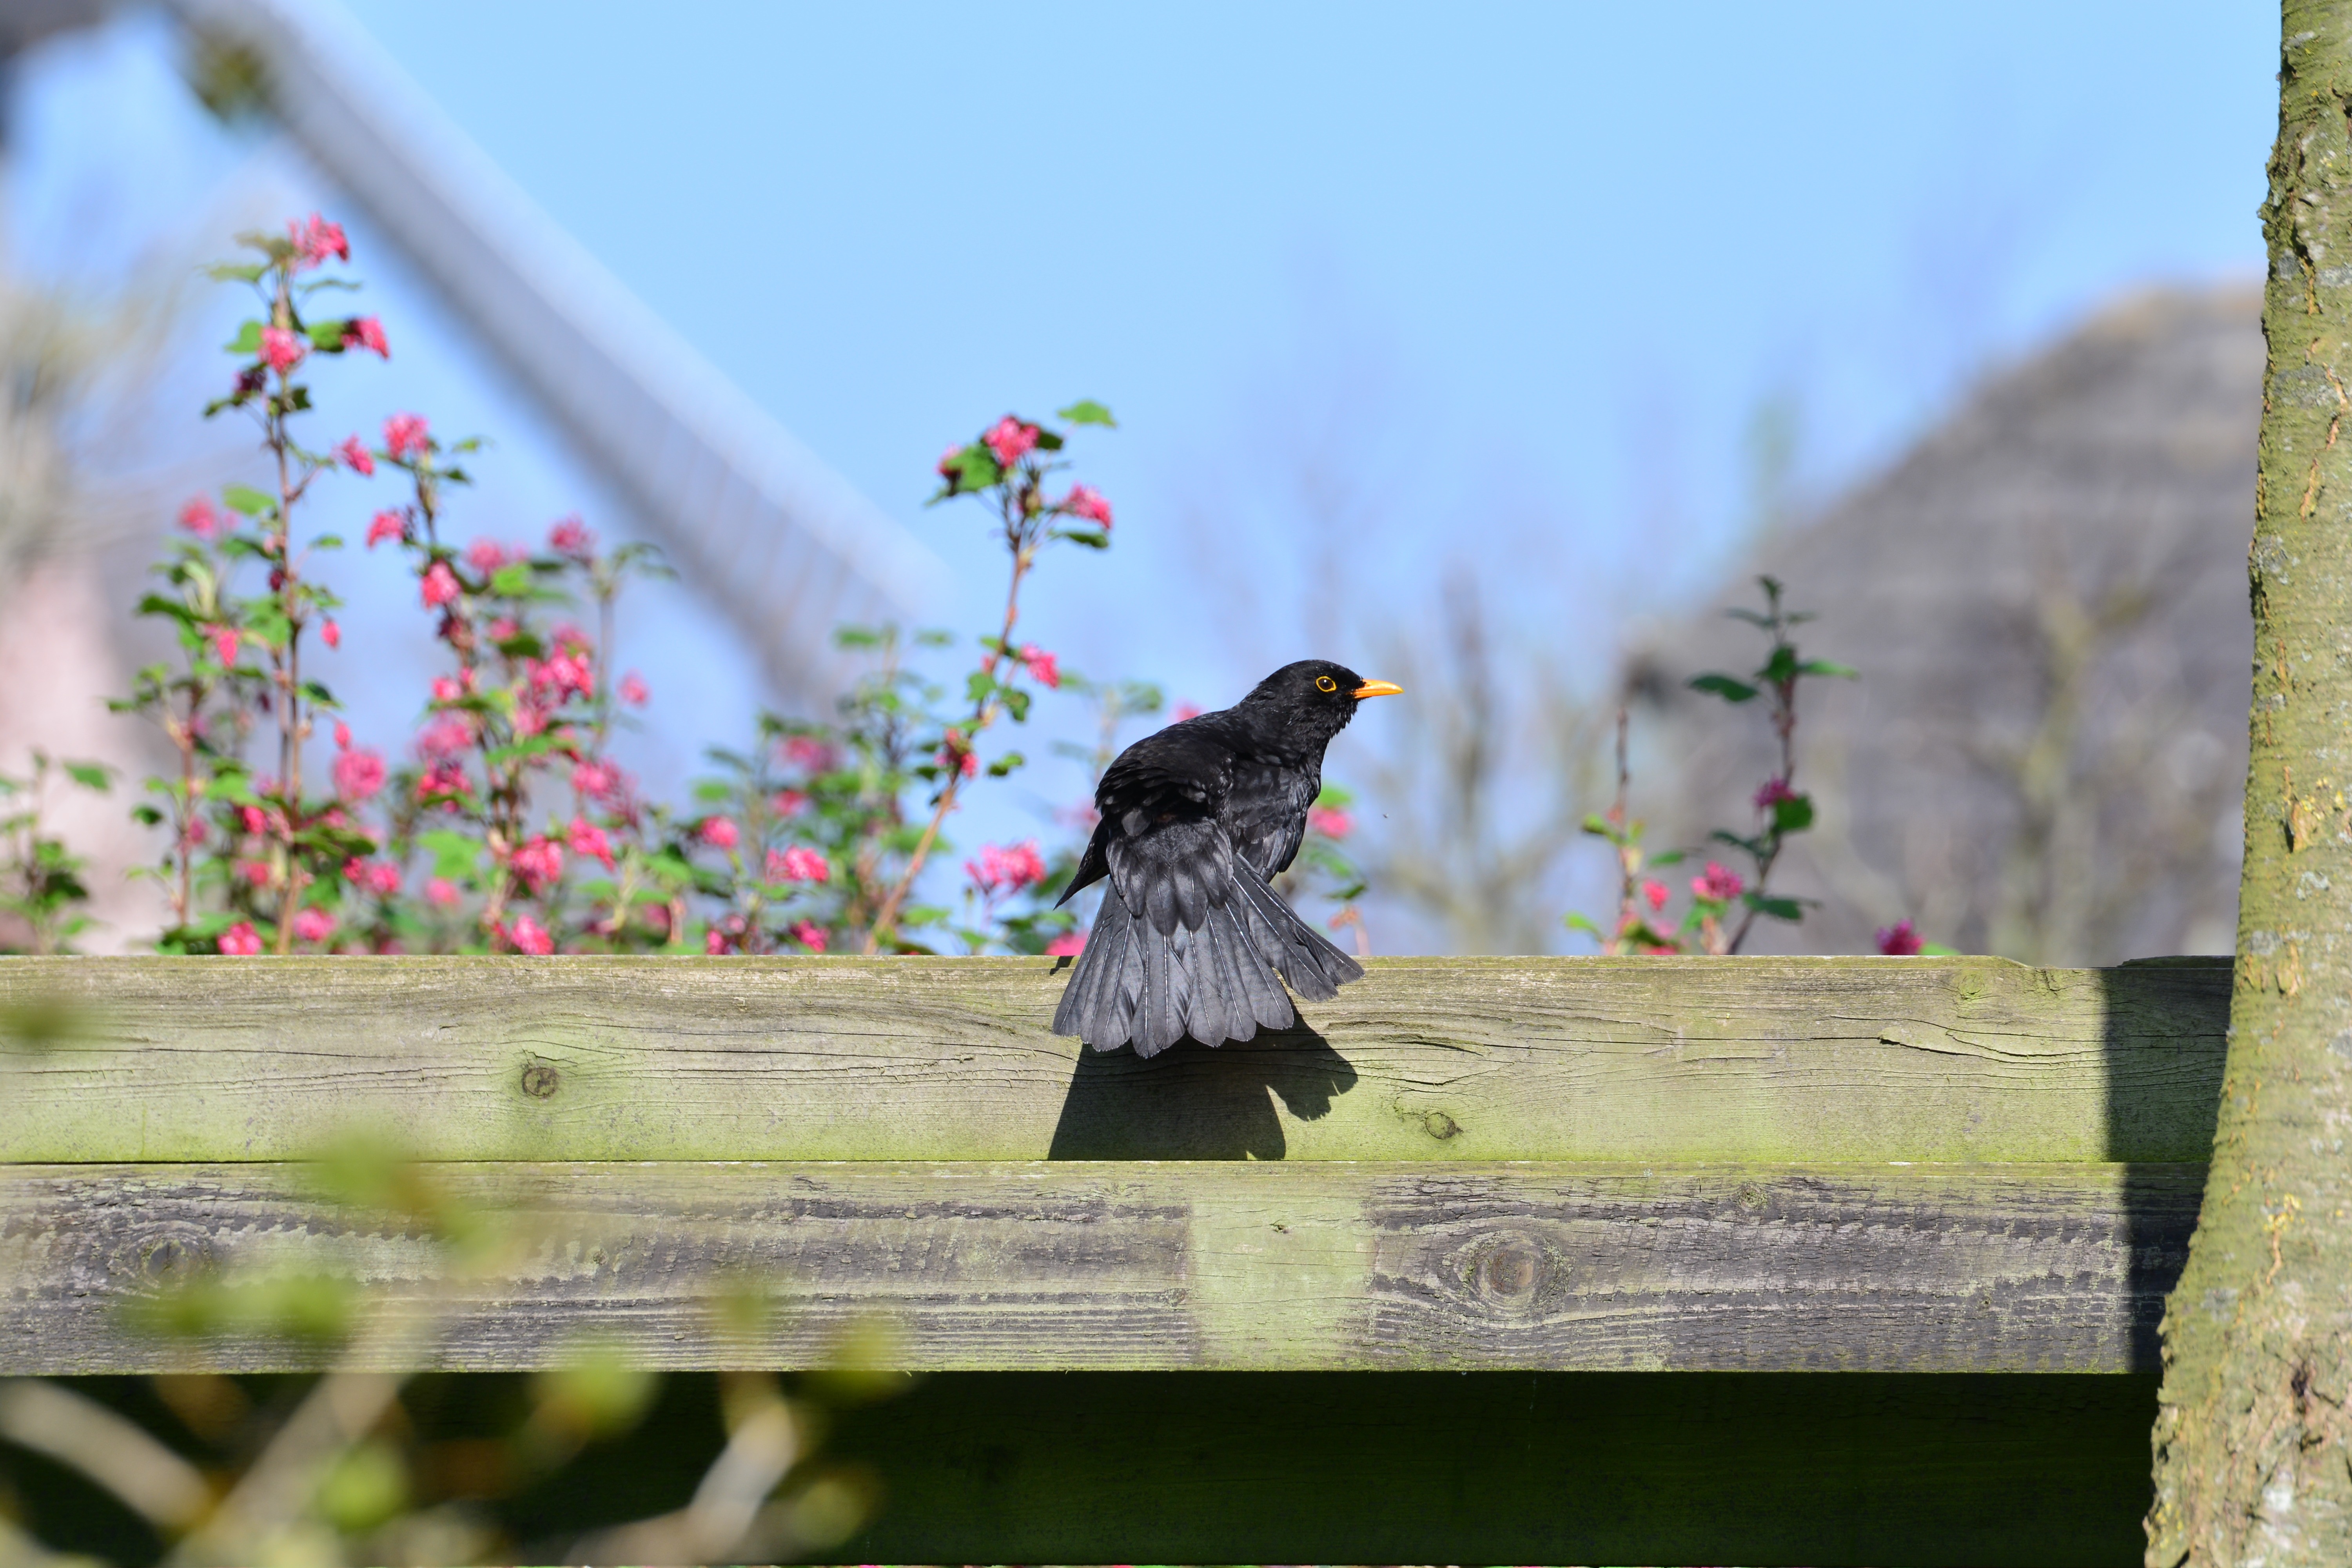
nature, bird, flower, animal, wildlife, black, fauna, plumage, blackbird, true, throttle, perching bird